Harmonic series (music)

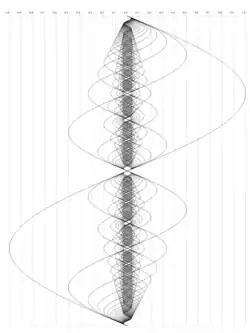
Even-numbered string harmonics from 2nd up to the 64th (five octaves)

One of the simplest cases to visualise is a vibrating string, as in the illustration; the string has fixed points at each end, and each harmonic mode divides it into an integer number (1, 2, 3, 4, etc.) of equal-sized sections resonating at increasingly higher frequencies. Similar arguments apply to vibrating air columns in wind instruments (for example, "the French horn was originally a valveless instrument that could play only the notes of the harmonic series"), although these are complicated by having the possibility of anti-nodes (that is, the air column is closed at one end and open at the other), conical as opposed to cylindrical bores, or end-openings that run the gamut from no flare, cone flare, or exponentially shaped flares (such as in various bells).